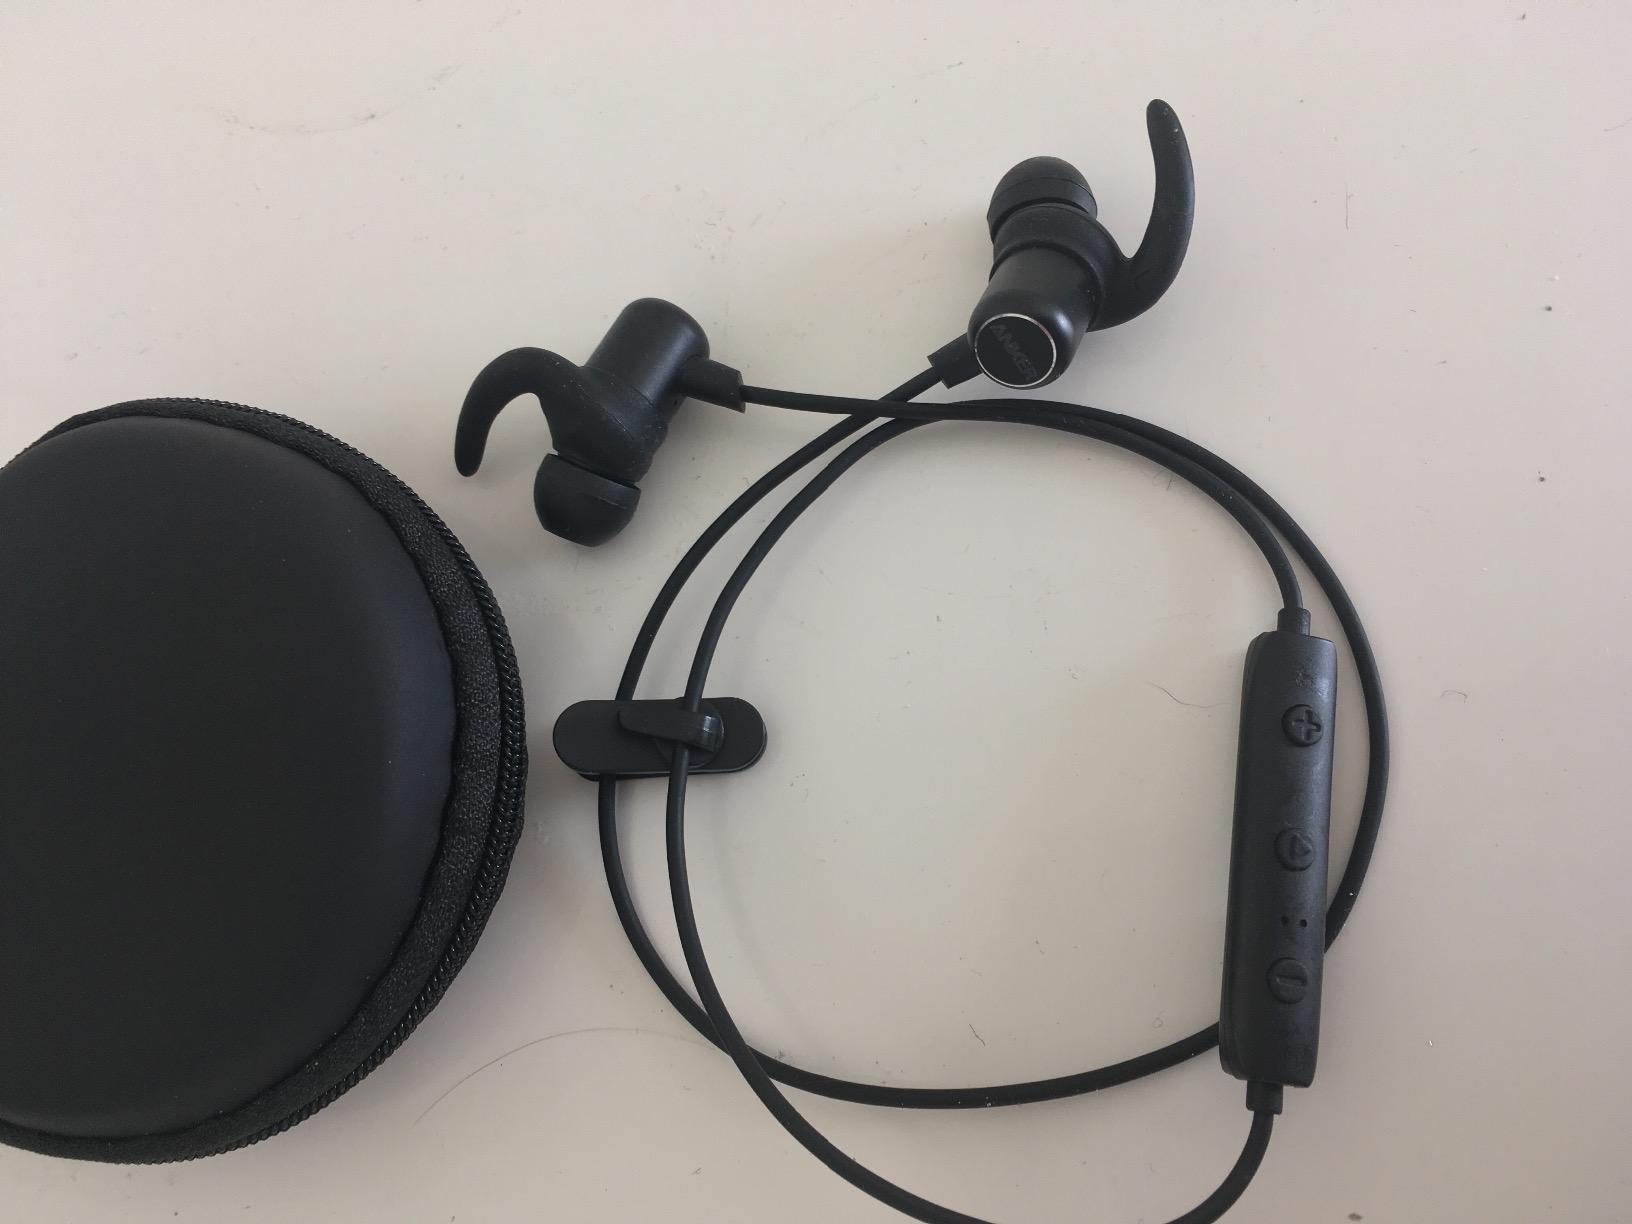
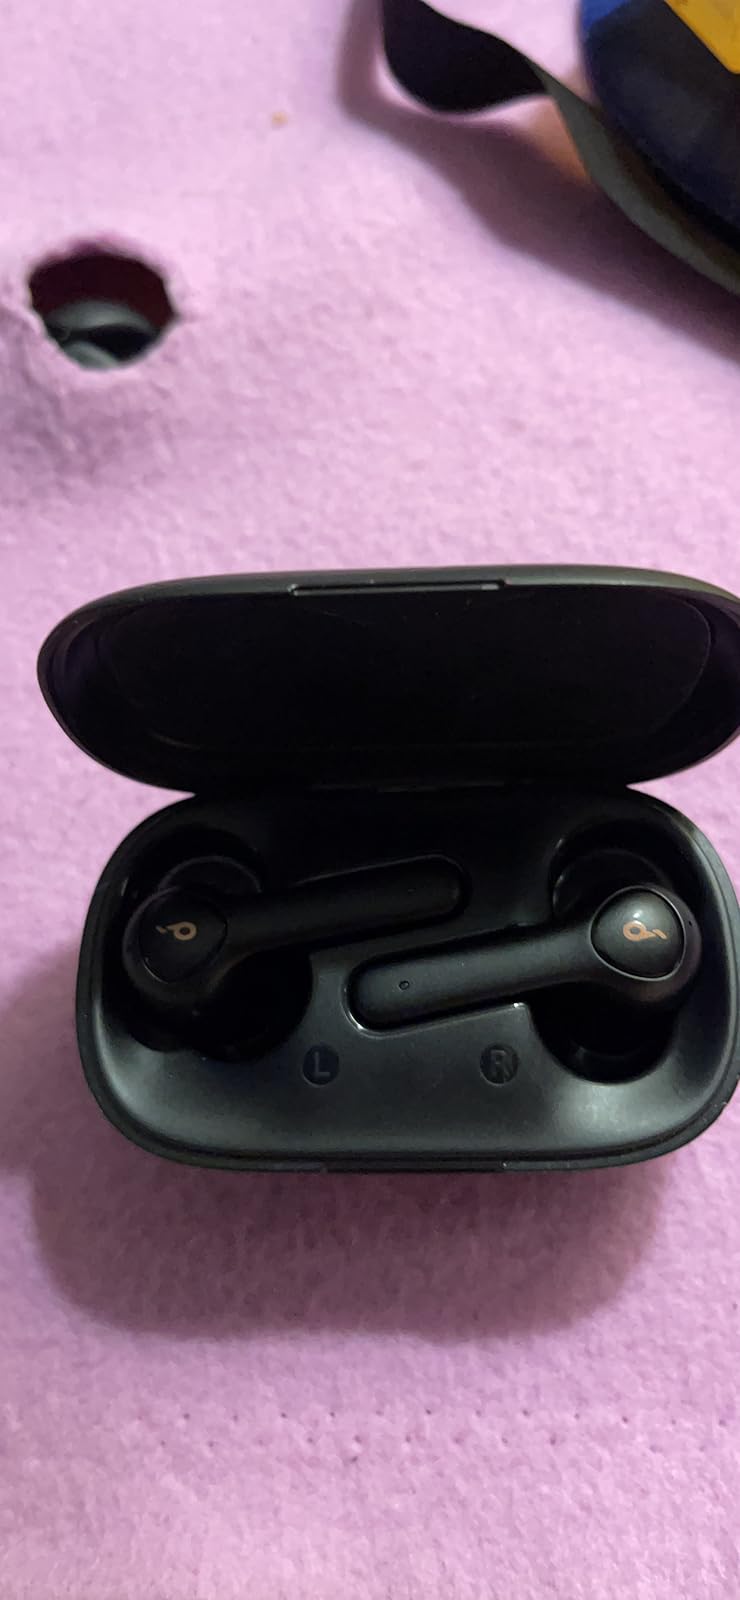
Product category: earbuds
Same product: no